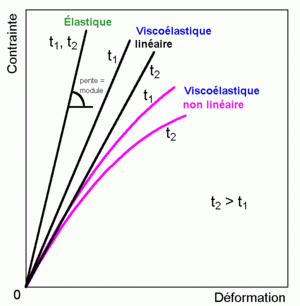
Comportement en contrainte-déformation de matériaux élastiques et viscoélastiques à deux valeurs de la durée d'application des efforts, t.
L'analyse mécanique dynamique ou spectrométrie mécanique dynamique est une méthode de mesure de la viscoélasticité. Cette méthode d'analyse thermique permet l'étude et la caractérisation des propriétés mécaniques de matériaux viscoélastiques, tels les polymères.